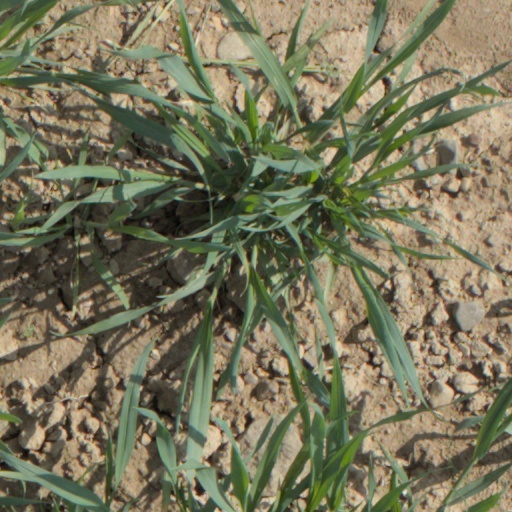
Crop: wheat